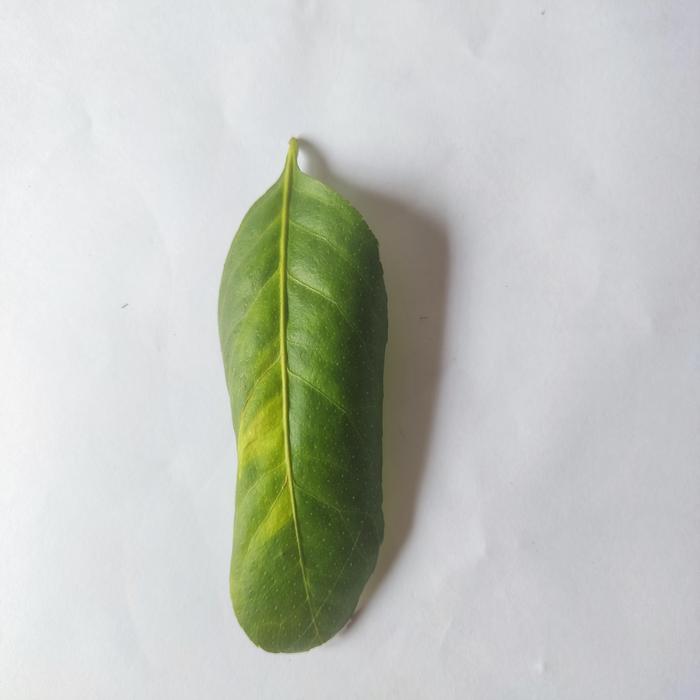
Crop: Lemon
Leaf condition: Citrus